Medovik

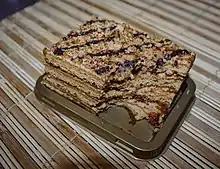
Marlenka cake, prepared based on an old Armenian family recipe

Desserts similar to medovik are also popular in other Eastern and Central European countries. There is the Czech medovnik, Lithuanian medutis, the Polish miodownik and the Czech-Armenian marlenka. In Bulgaria, medovik is mostly known under the name "French village cake". Ukrainian medivnyk is cooked without the cream.